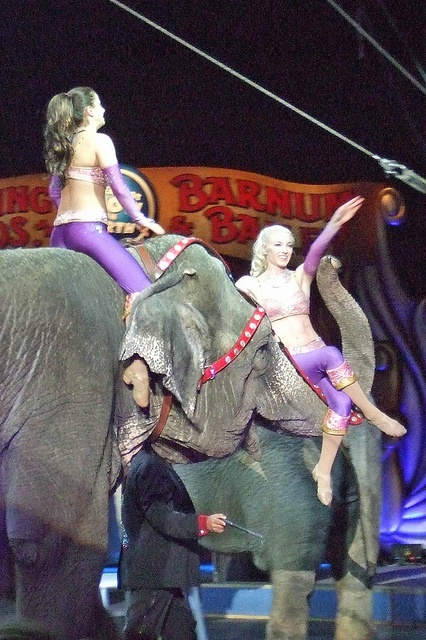
Two very attractive women riding elephants in a circus ring.
Two performers ride elephants in a circus show.
Two women in leotards on an elephant at circus.
A man standing next to an elephant with two women sitting on it.
women riding on the backs of elephants at the circus